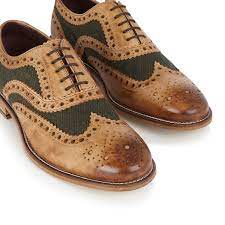
Label: Brogue